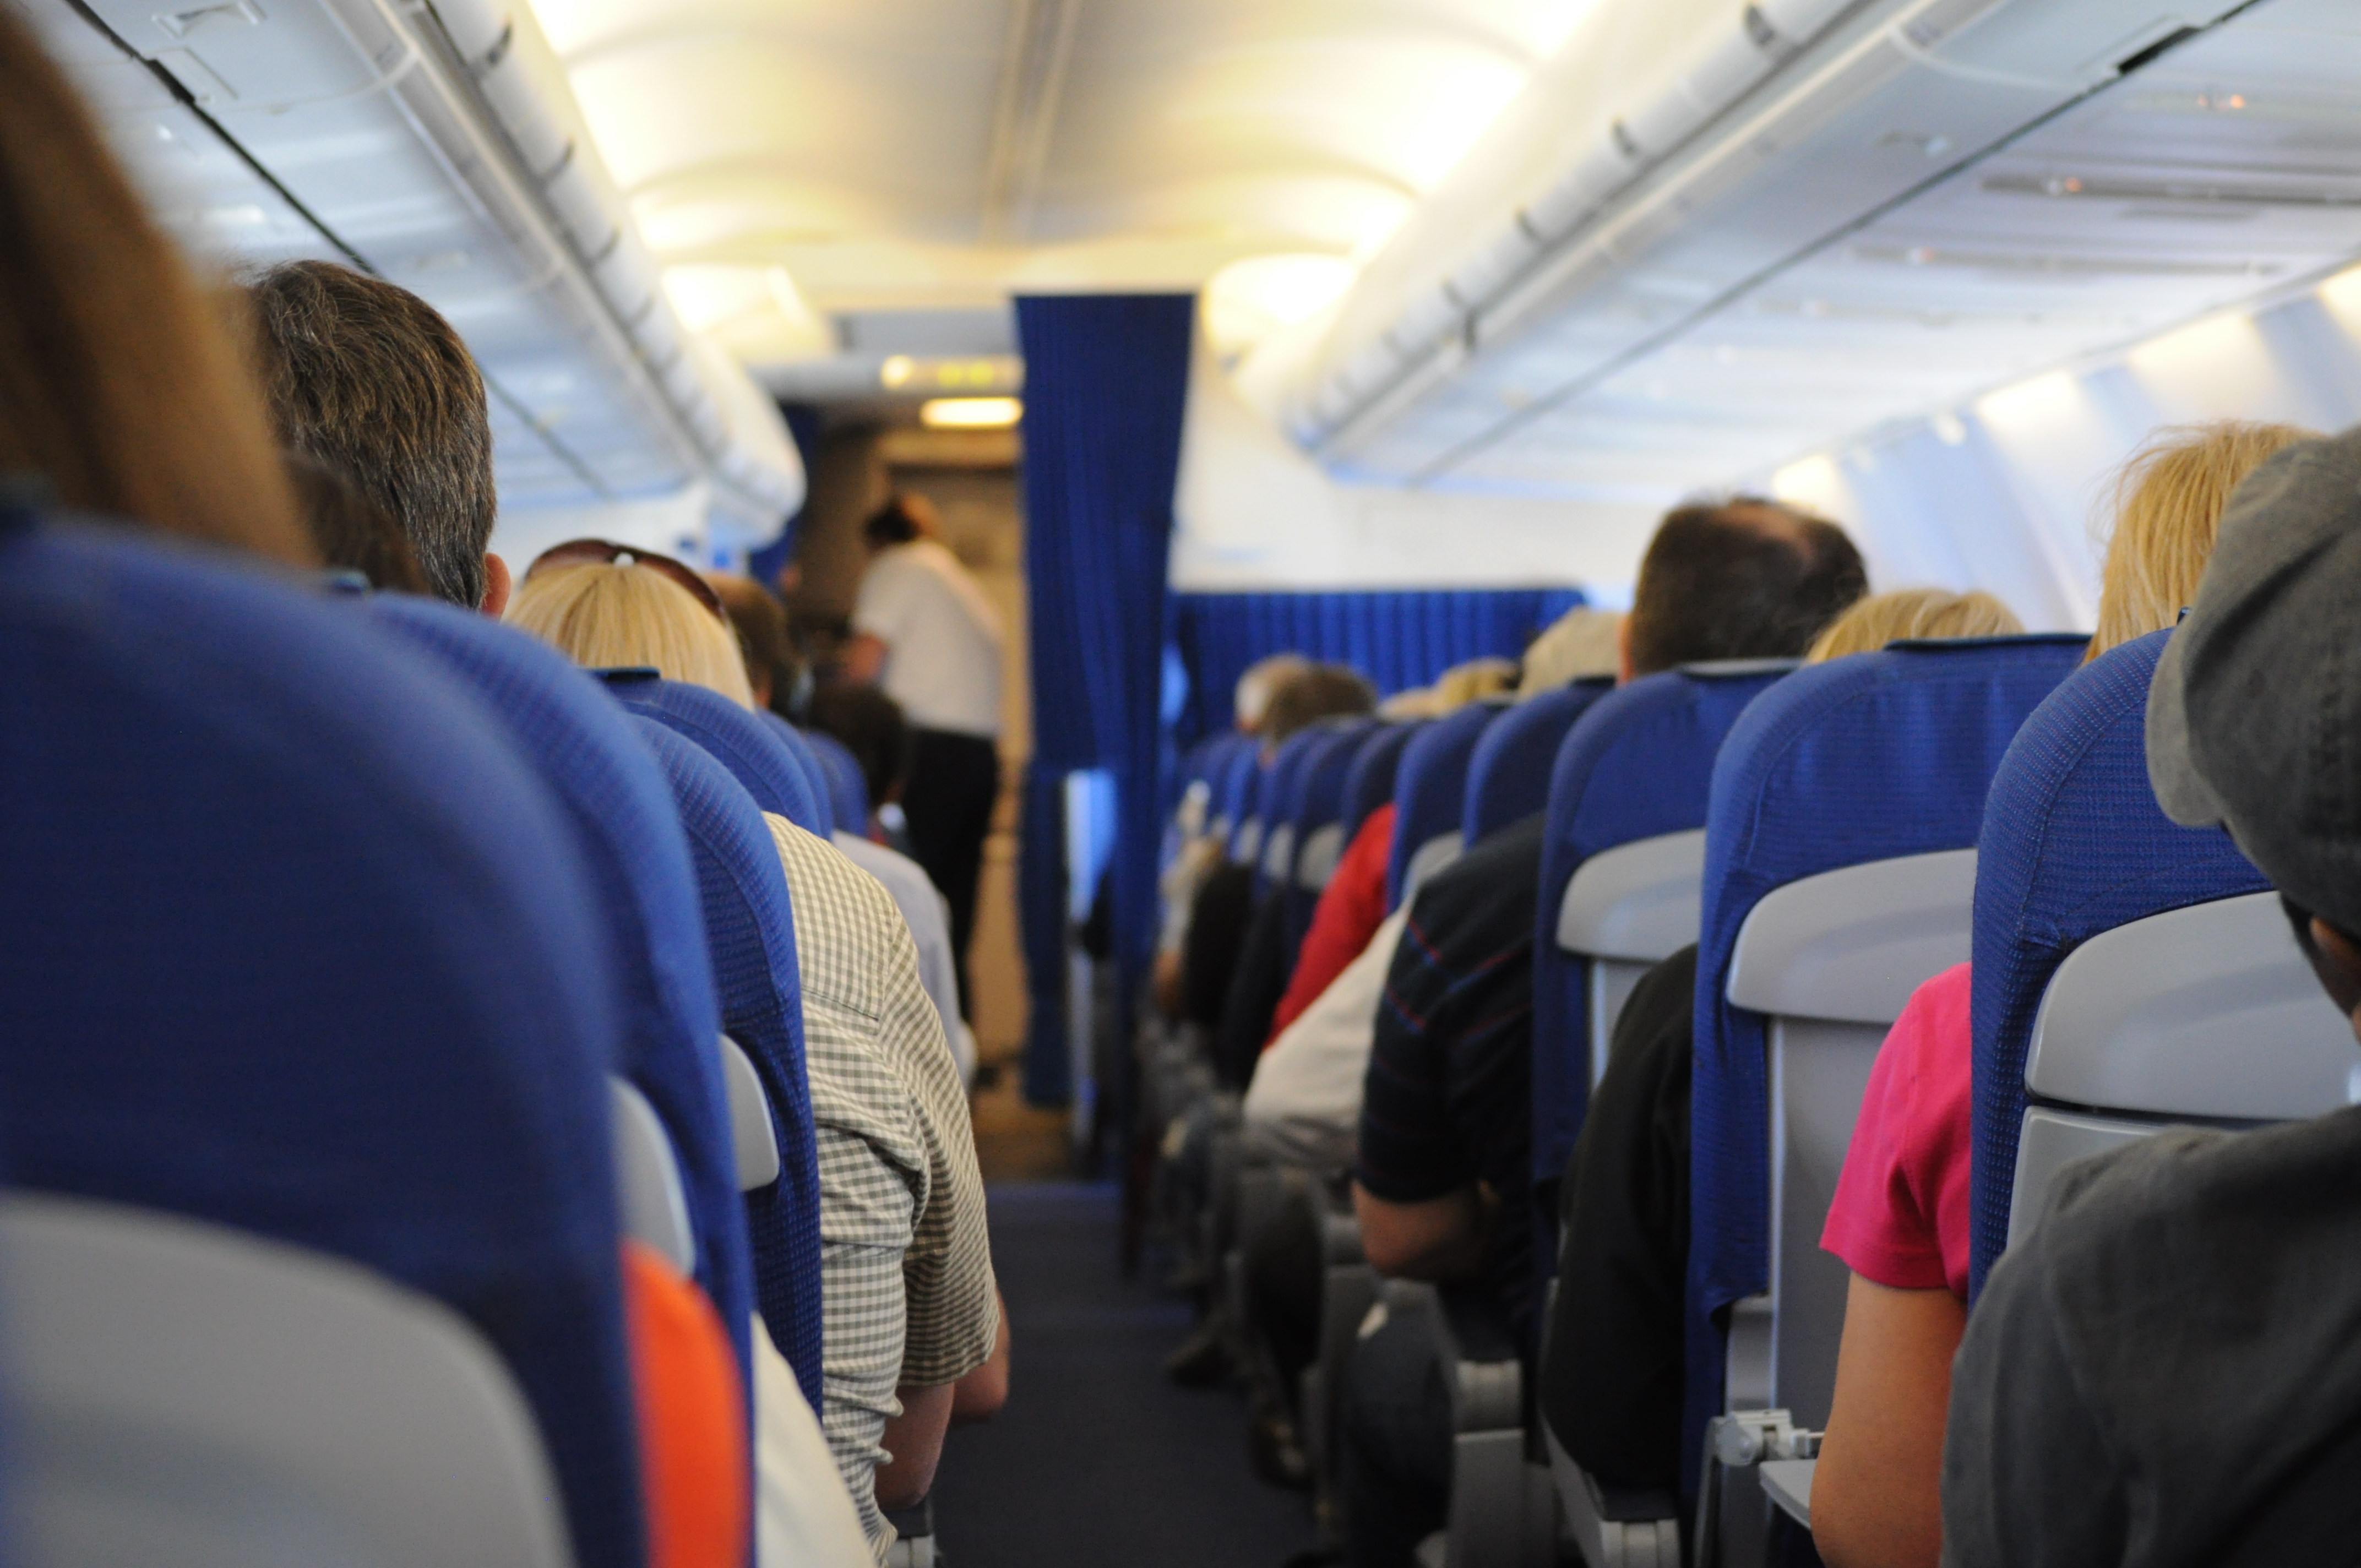
people, train, flying, travel, airplane, plane, aircraft, transport, vehicle, airline, sitting, public transportation, public transport, passengers, passenger